Answer in natural language. Which object is closer to the camera taking this photo, Doorway or Window? Choose between the following options: Doorway or Window
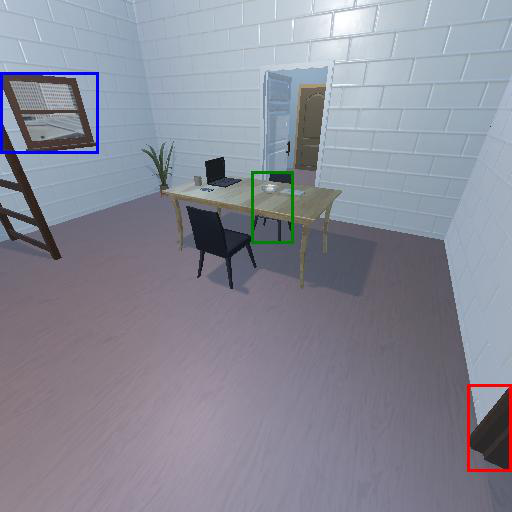
<answer>Doorway</answer>